Namhae Bridge

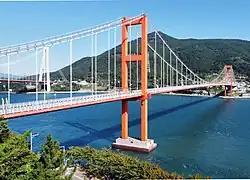

The Namhae Bridge is a suspension bridge that connects Hadong Noryang and Namhae Noryang, South Korea. The bridge, completed in 1973 has a total length of 660 meters. The bridge has a real-time monitoring system installed to monitor its performance.